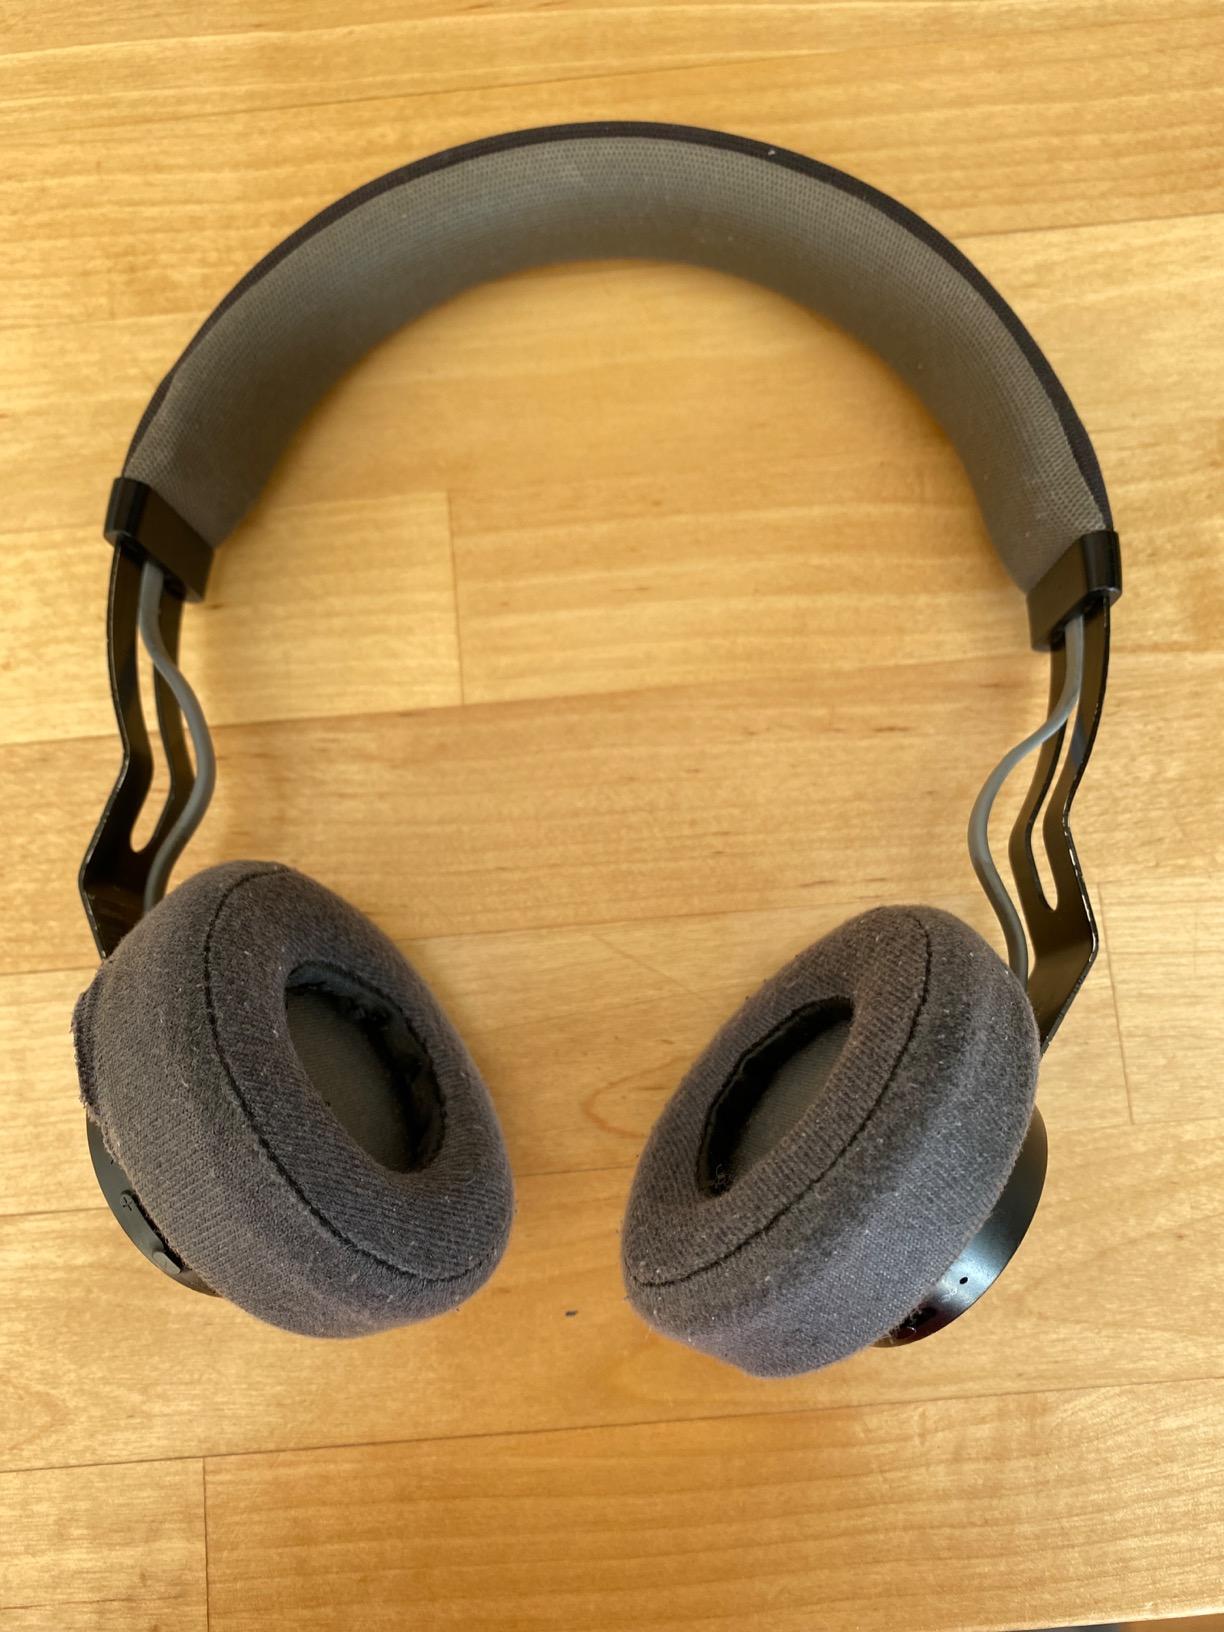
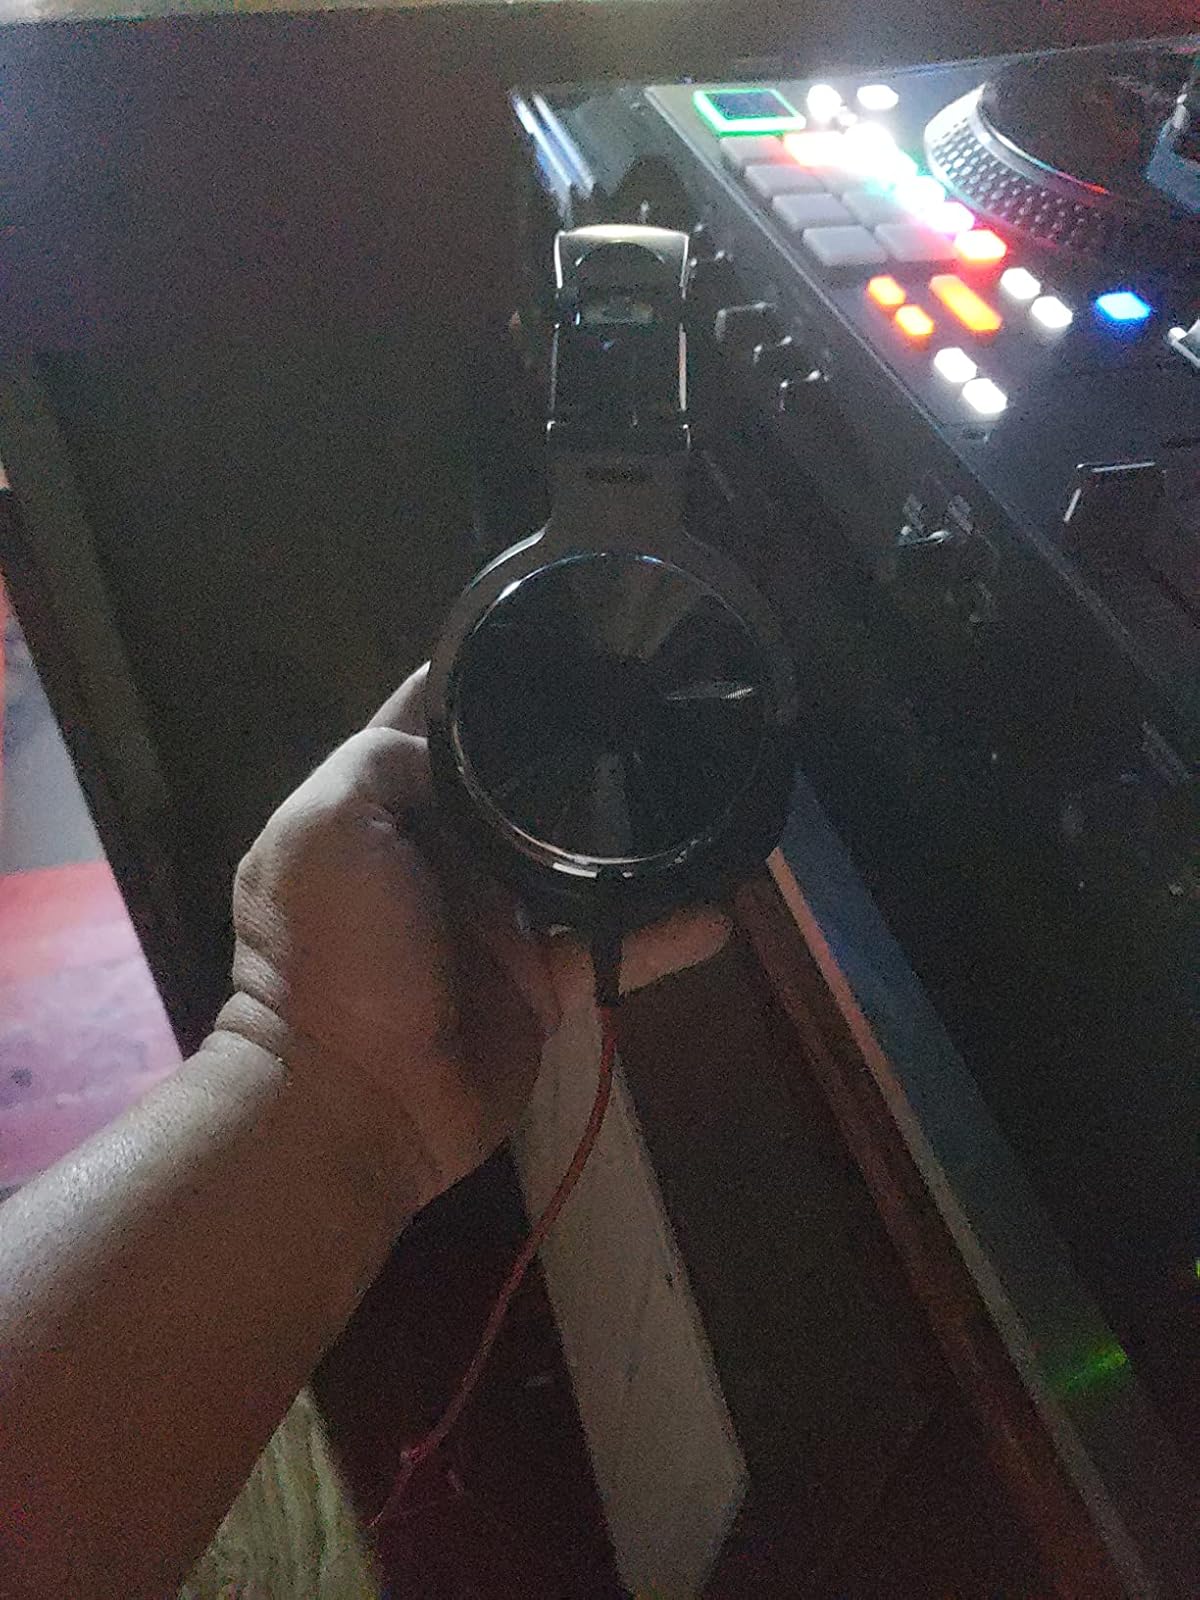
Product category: headphones
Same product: no